Alberto Martínez (swimmer)

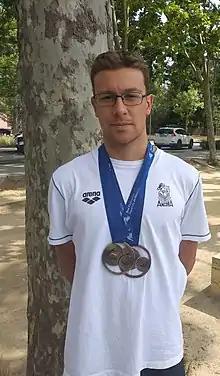

Alberto Martínez Murcia (born 27 June 1998) is a Spanish marathon swimmer. He competed in the 2020 Summer Olympics.